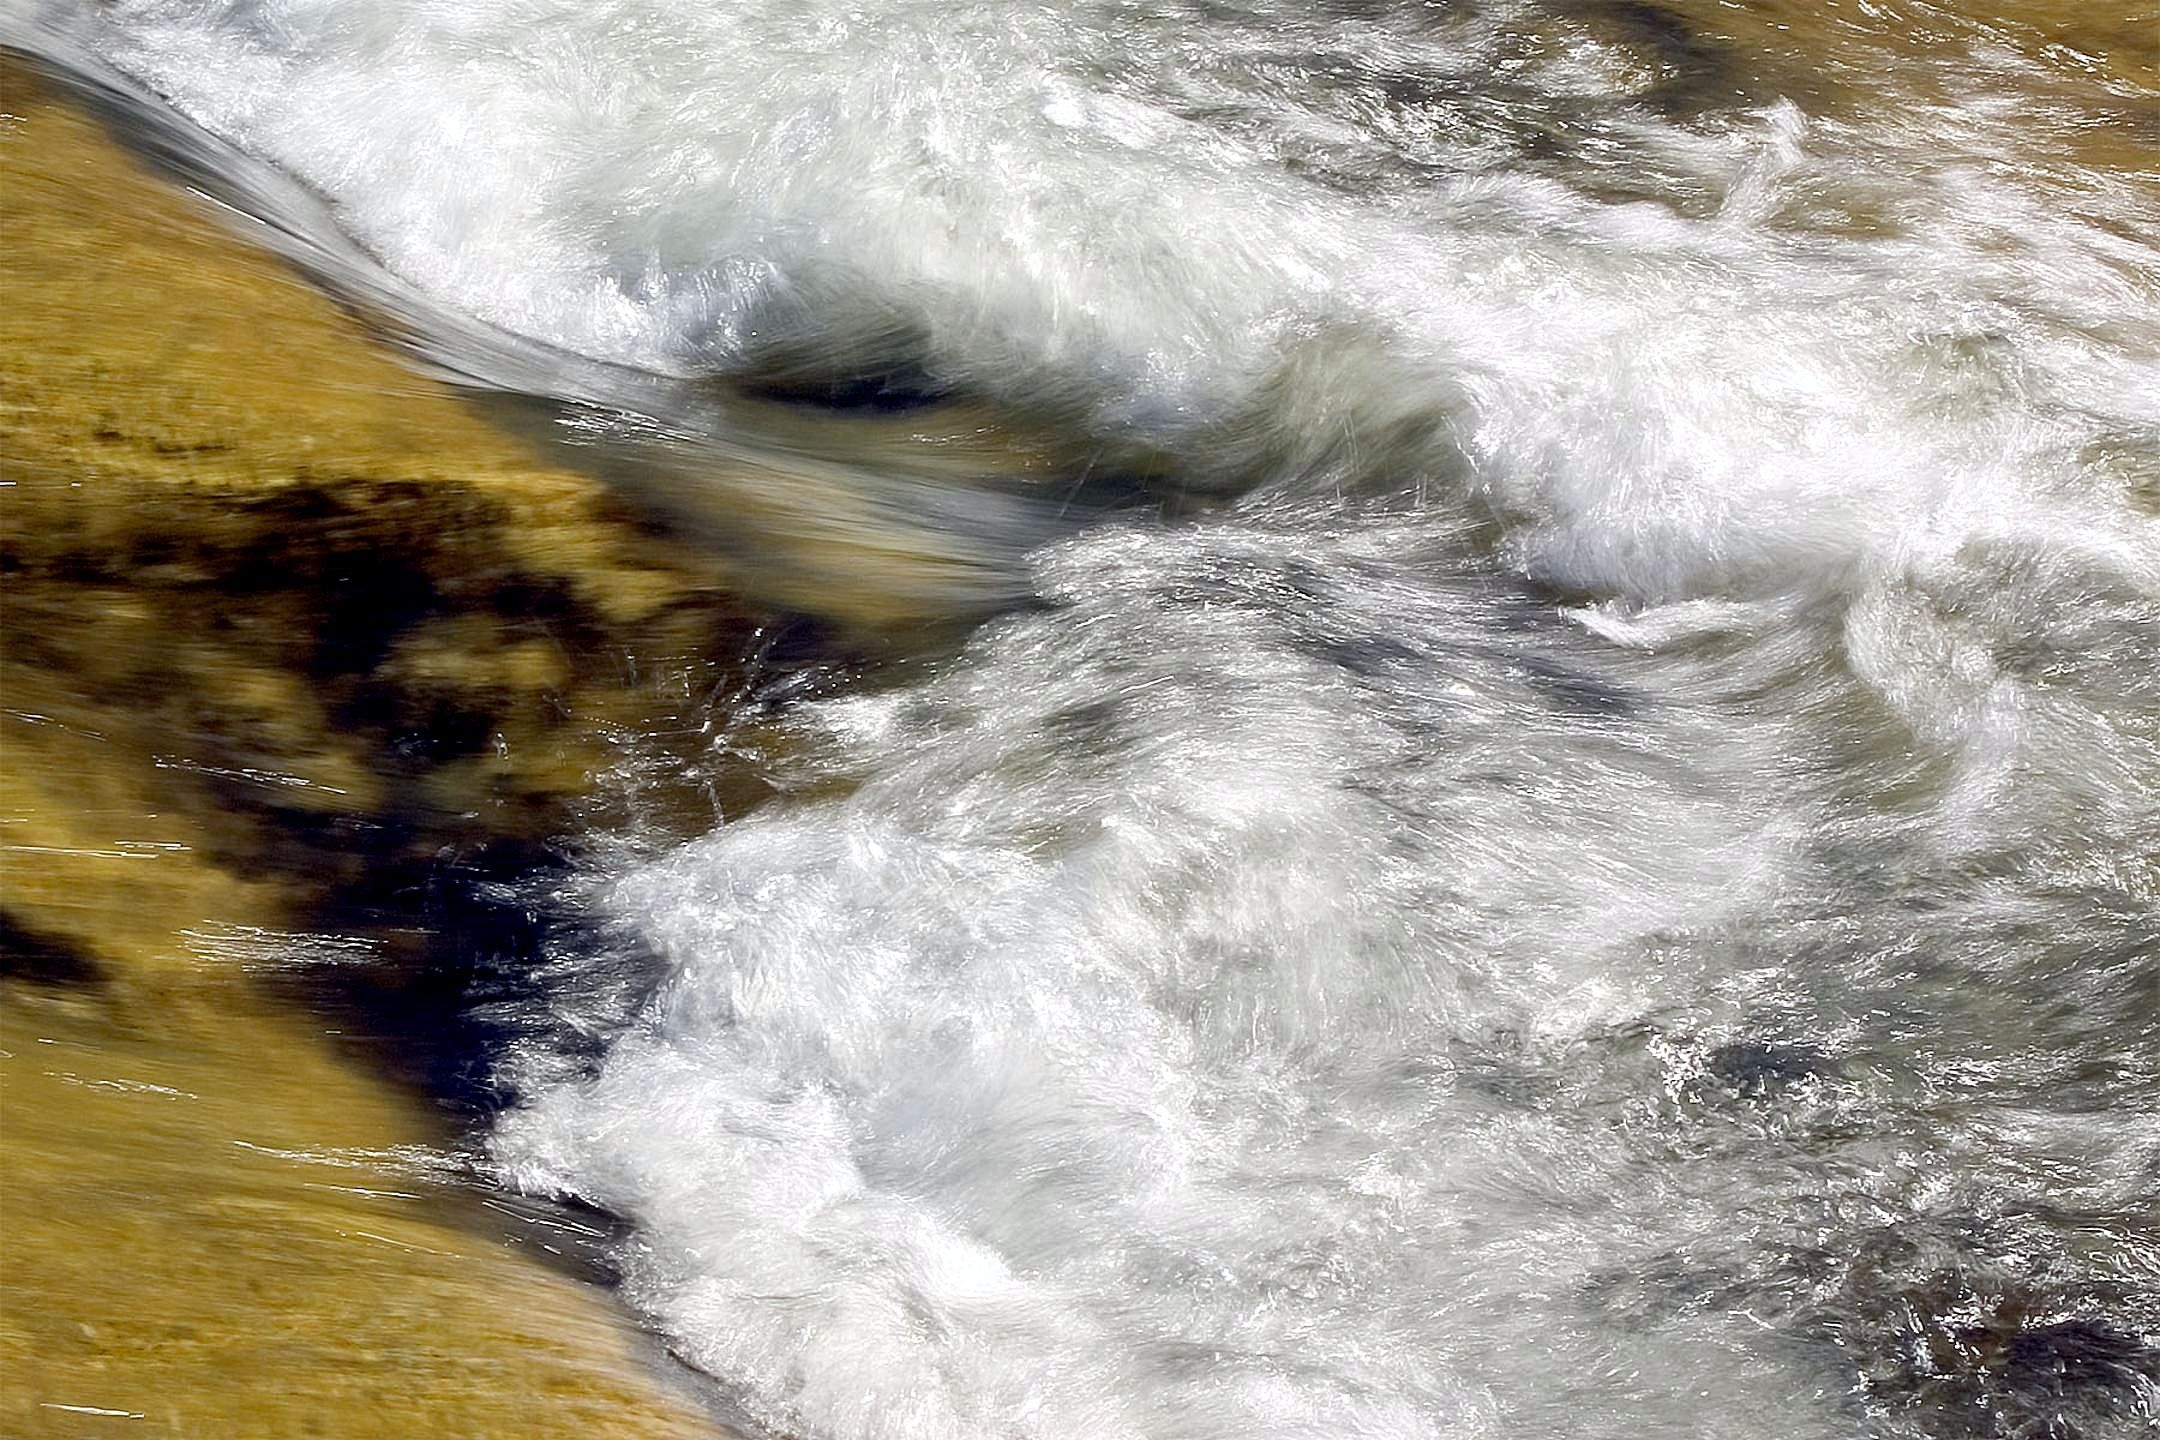
sea, water, nature, rock, waterfall, creek, wave, river, stream, rapid, body of water, landscapes, fast, water feature, wind wave